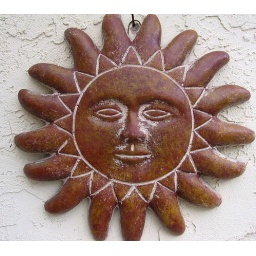
This ceramic sun hangs on the wall by the kitchen deck.